The Lion of Judah

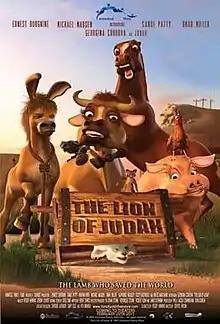
American theatrical release poster

The Lion of Judah is a 2011 computer-animated Christian comedy-drama film produced by Animated Family Films, distributed by Rocky Mountain Pictures, and starring Scott Eastwood, Georgina Cordova, Sandi Patty, Anupam Kher, Michael Madsen, Alphonso McAuley, Omar Benson Miller, Vic Mignogna and Ernest Borgnine. It is the sequel to the Christmas short film "Once Upon A Stable", taking place 30 years earlier in a Bethlehem stable as The Stable-Mates witness the birth of "The King". Lion of Judah had a limited release to theaters starting June 3, 2011, and a domestic DVD release Easter 2012.